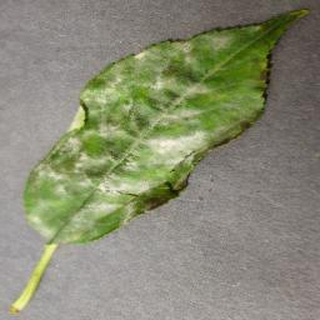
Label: cherry_powdery_mildew